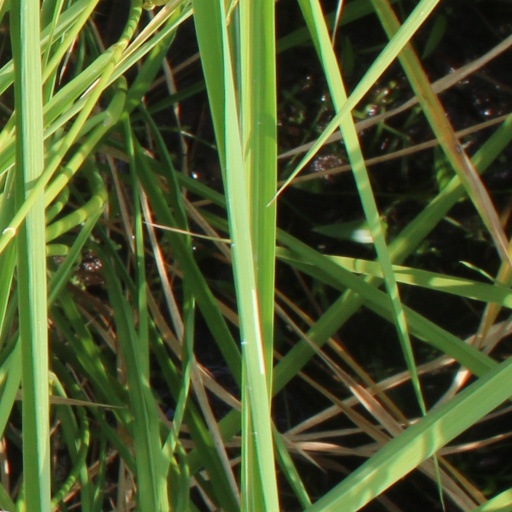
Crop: rice